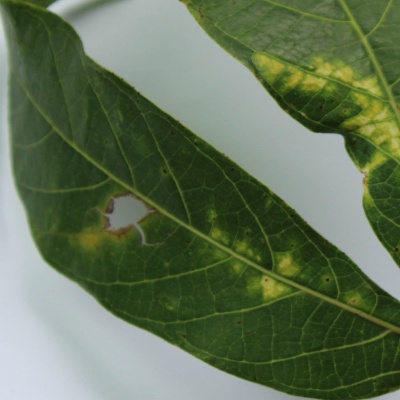
Crop: Cassava
Condition: mosaic